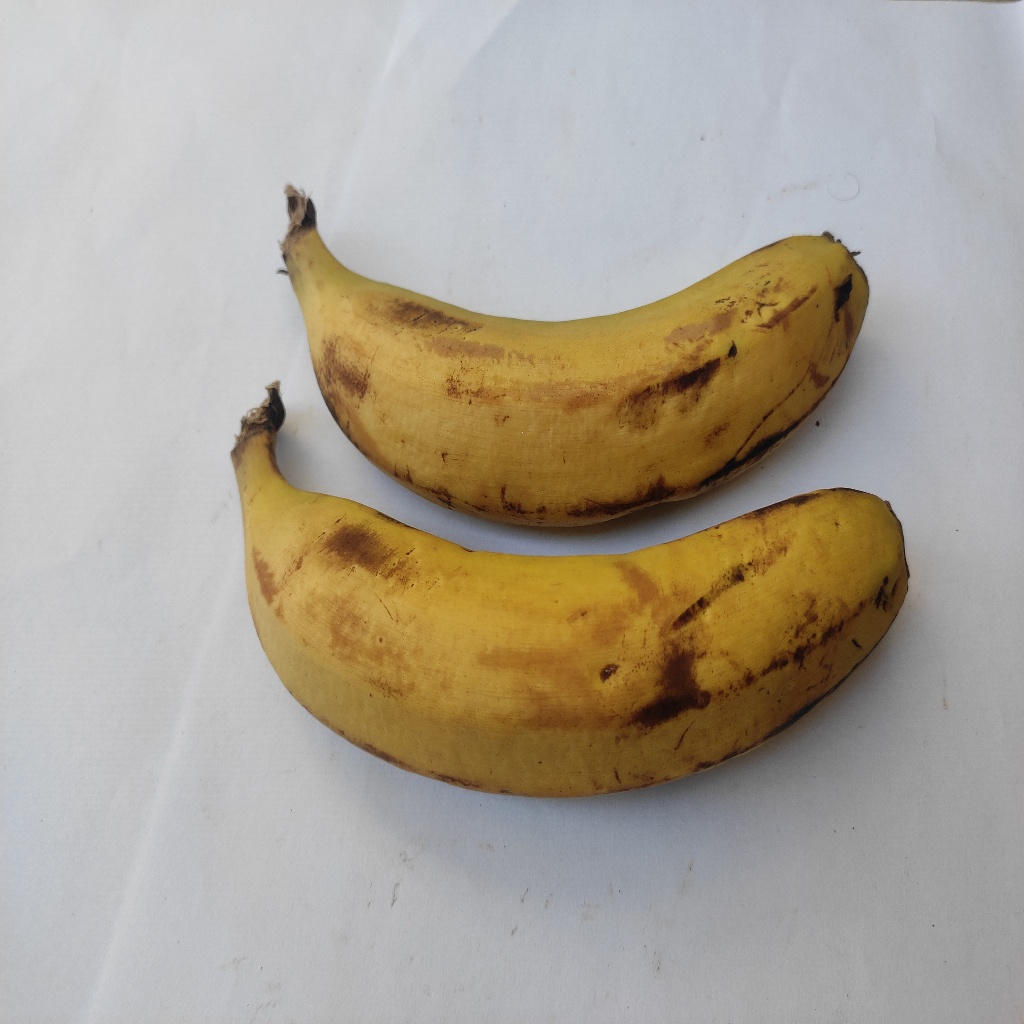
Crop: banana
Quality class: Class_A